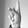
ASL letter: K